Mikhail Vrubel

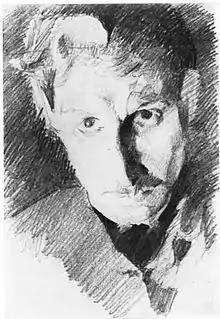
Self-portrait, 1885

The years that Vrubel spent in Kiev turned out to be almost the most important in his career. For the first time in Vrubel's life, the painter was able to pursue his monumental intentions and return to the fundamentals of the Russian art. In five years, Mikhail completed an enormous number of paintings. For instance, he single-handedly painted murals and icons for the St. Cyril's church, as well as made 150 drawings for the restoration of the figure of an angel in the dome of the St. Sophia Cathedral. As Dmitrieva noted: